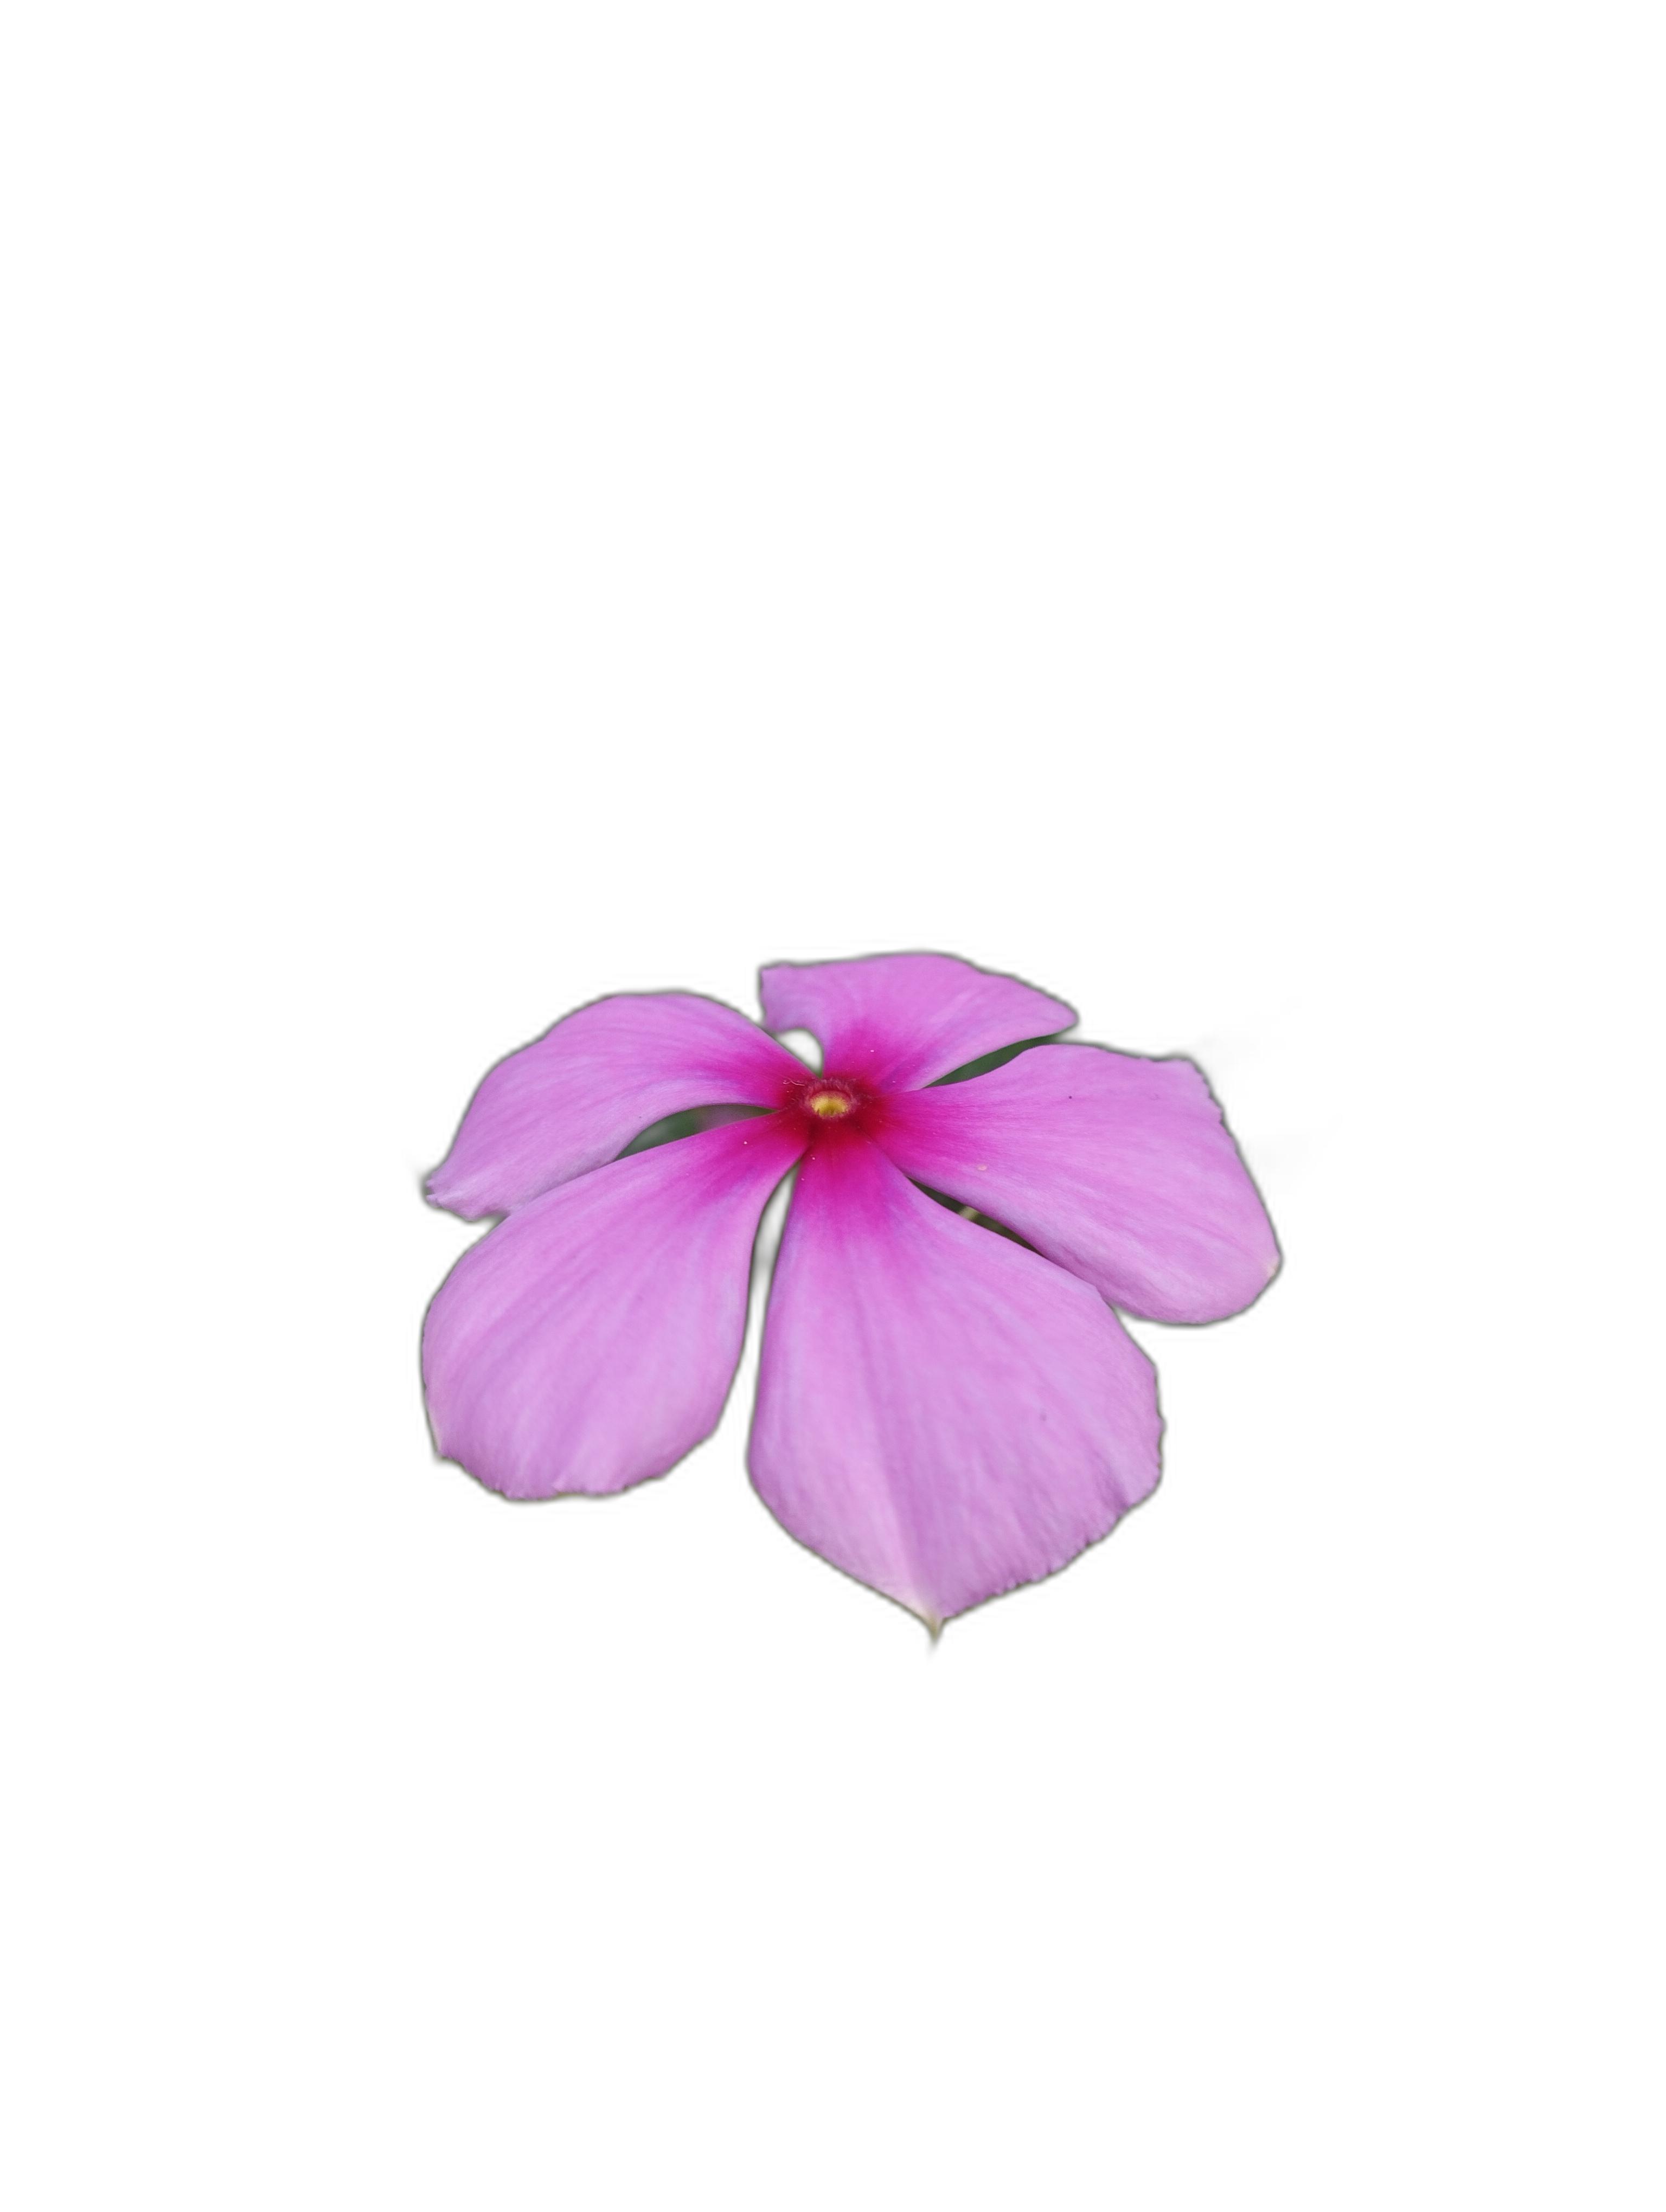
Label: Madagascar periwinkle